California High School Speech Association

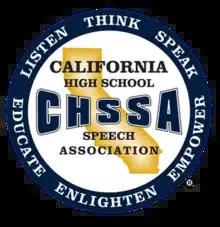
Official logo of the California High School Speech Association

The California High School Speech Association, or CHSSA, is a speech and debate organization offered to all schools in the state of California. It is the governing body for local and state speech and debate competitions in California, with higher-level competition under the auspices of the National Speech and Debate Association and the National Catholic Forensic League, and the Tournament of Champions. The league held its first championship tournament in 1958, and continues to hold championship tournaments every April.